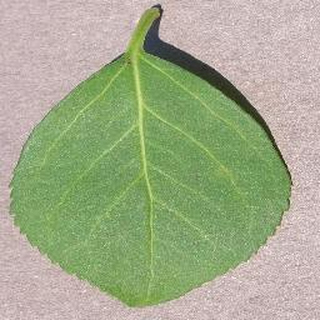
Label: healthy_cherry